Epiperipatus imthurni

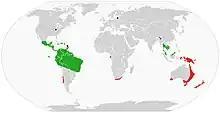
Global distribution map of the Onychophora

The species is highly sensitive to environmental conditions, particularly humidity, and tends to avoid open or dry environments. Like other velvet worms, it relies on a moist cuticle for respiration and therefore requires a stable climate with high humidity to survive. Habitat specificity and sensitivity to climate conditions make "E. imthurni" a good indicator species for ecological health and forest integrity.